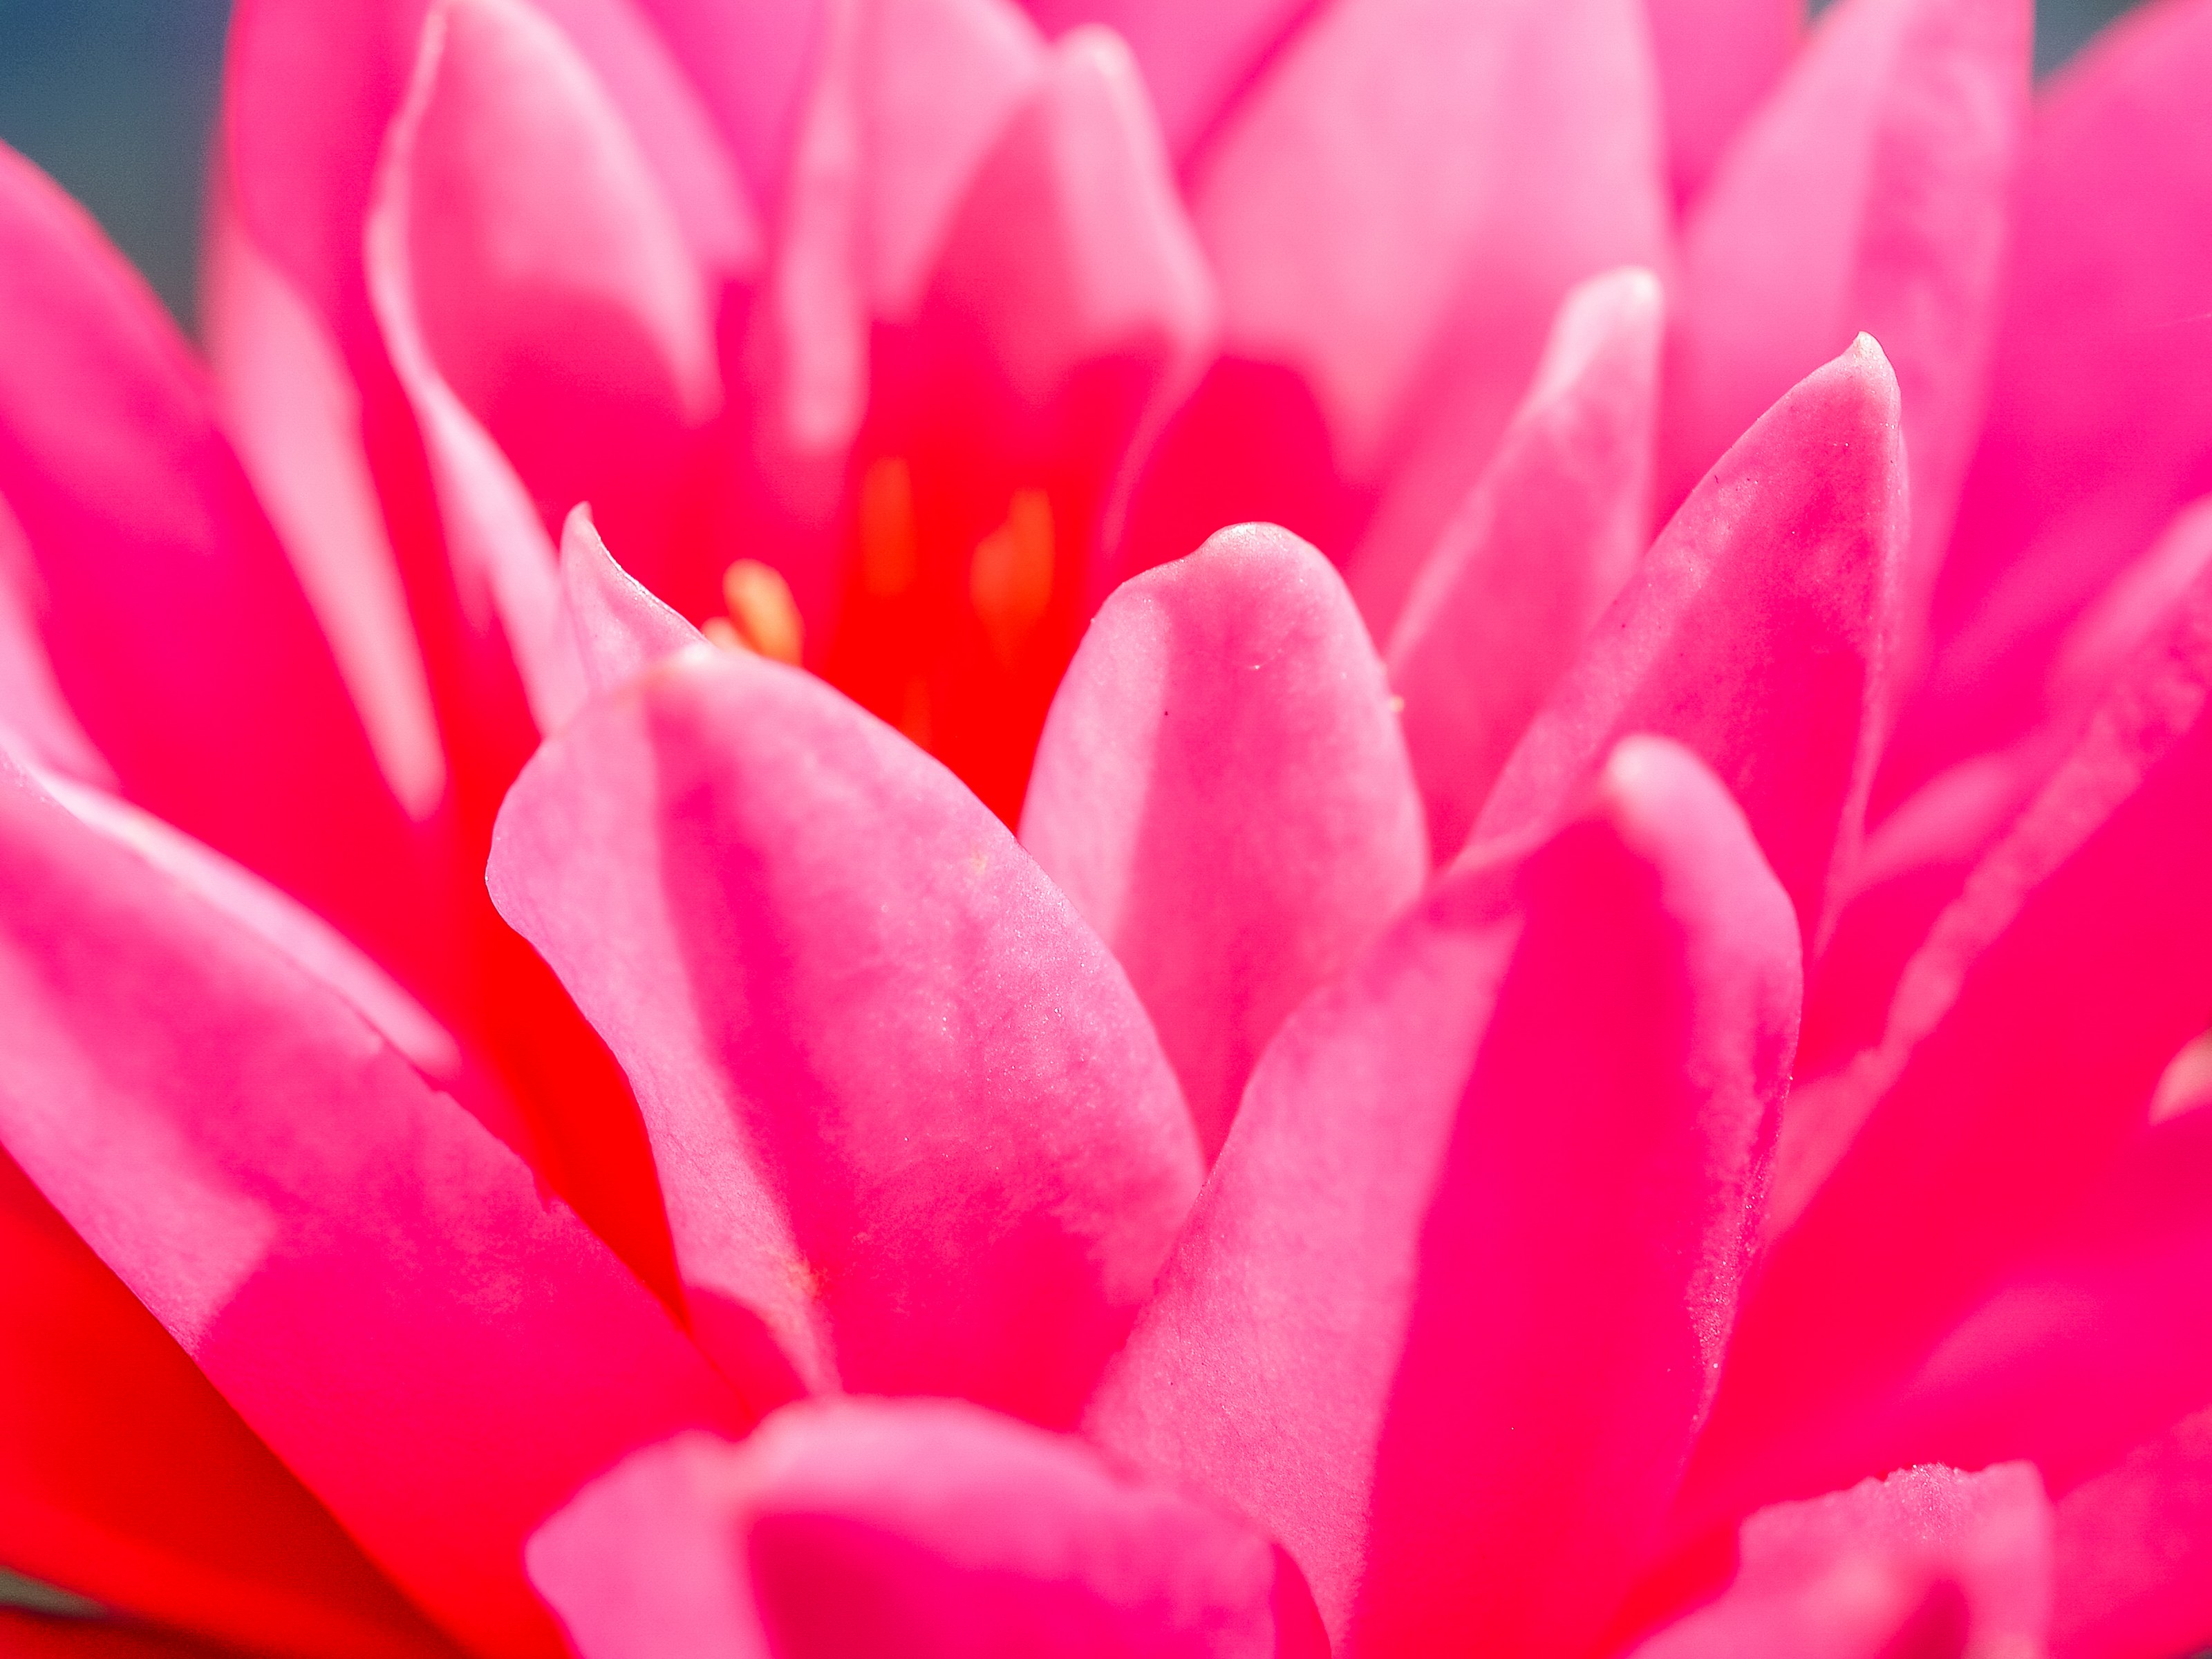
blossom, blue, botanical, bright, brightly, color, colored, drops, flora, flower, formal, garden, green, horizontal, lake, lily, lit, magenta, medicine, monet, multi, nature, ornamental, outdoors, petal, pink, plant, pond, red, reflection, saturated, scene, single, space, surface, tranquil, vibrant, water, white, close up, macro photography, peony, flowering plant, computer wallpaper, peach, herbaceous plant, pollen, plant stem